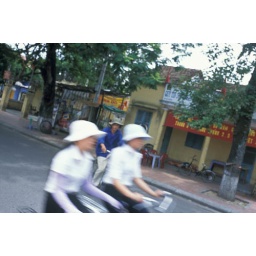
2 girls are riding bike in Hue city, Vietnam